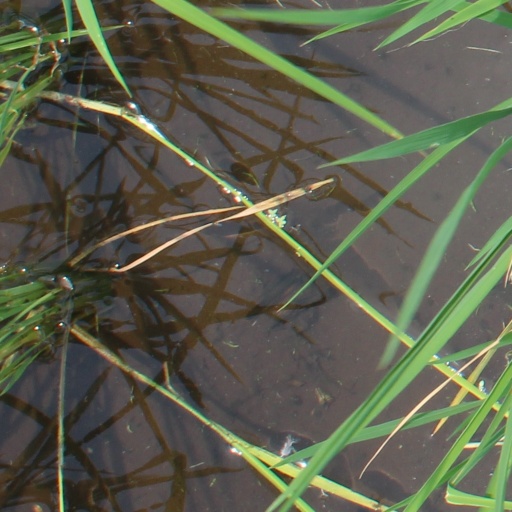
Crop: rice